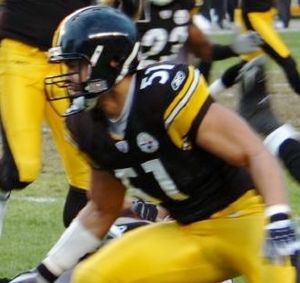
James Farrior
James Farrior er en tidligere professionel amerikansk fodbold-spiller fra USA, der spillede femten sæsoner i NFL, hos henholdsvis New York Jets og Pittsburgh Steelers. Han spillede positionen middle linebacker.